Christmas in France

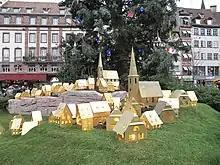
Illuminated house models at the foot of the tall Christmas tree in Strasbourg, France

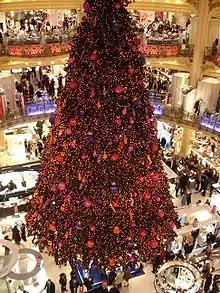
Christmas tree in Paris

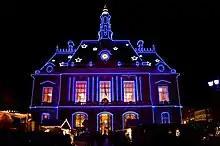
Town Hall of Levallois-Perret lit up with Christmas lights

Decorating for Christmas is very common in France. Christmas markets usually begin in late November or early December and last until Christmas, spreading across various regions of France. The Christmas market in Strasbourg is the most famous, attracting visitors from all over the world. These markets offer Christmas decorations, handmade crafts, delicious food, and warm drinks such as mulled wine.Many households, public spaces, and businesses are decorated with lights and Christmas trees. Advent wreaths (Couronnes de l'Avent) are also common, they are made up of fir and pine tree branches for the first Sunday of Advent. The Advent wreath is topped by four candles, symbolizing the four Sundays leading up to Christmas. Each candle is lit on each successive Sunday before Christmas.